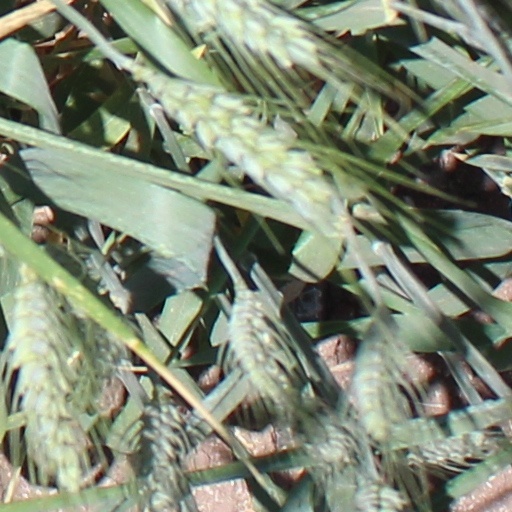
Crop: wheat